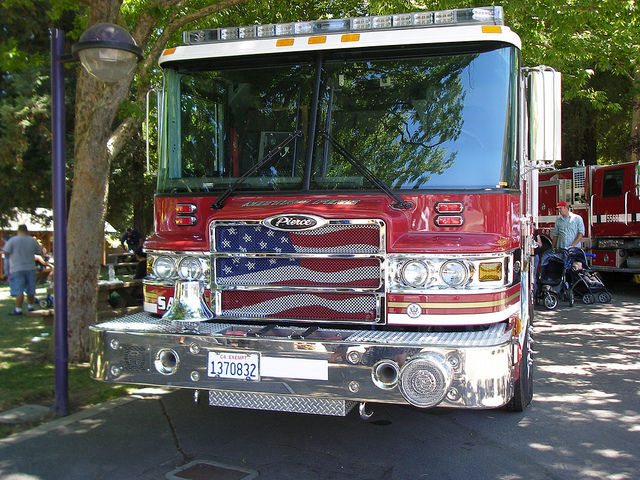
A truck is parked near a pole and under a tree.

A large fire truck on the side of the road.

there is a close up of the front of a fire truck

A fire truck is parked near a park.